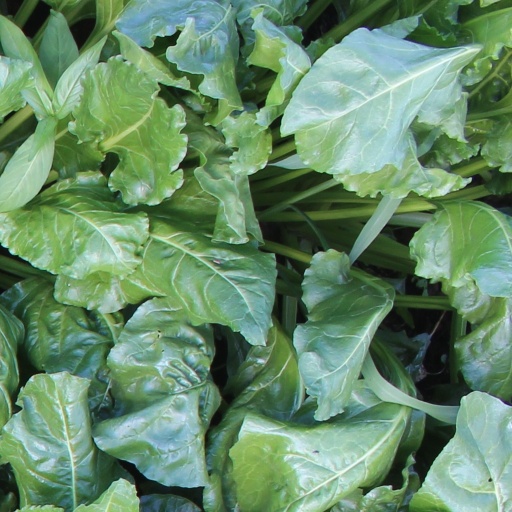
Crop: sugar beet